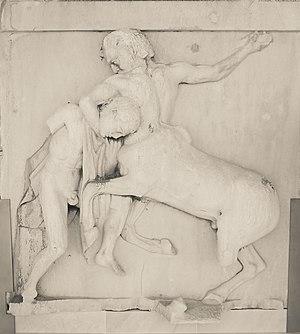
Métope 1 sud du Parthénon d’Athènes
Les métopes du Parthénon sont un ensemble de quatre-vingt-douze plaques sculptées carrées en marbre du Pentélique originellement situées au-dessus des colonnes du péristyle du Parthénon, sur l'Acropole d'Athènes. Si elles ont été réalisées par plusieurs artistes, le maître d'œuvre fut certainement Phidias. Elles furent sculptées entre 447 ou 446 av. J.-C. et au plus tard 438 av. J.-C., avec 442 av. J.-C. comme date probable d'achèvement. Elles sont pour la plupart très endommagées. Le plus souvent, il n'y a que deux personnages par métope.